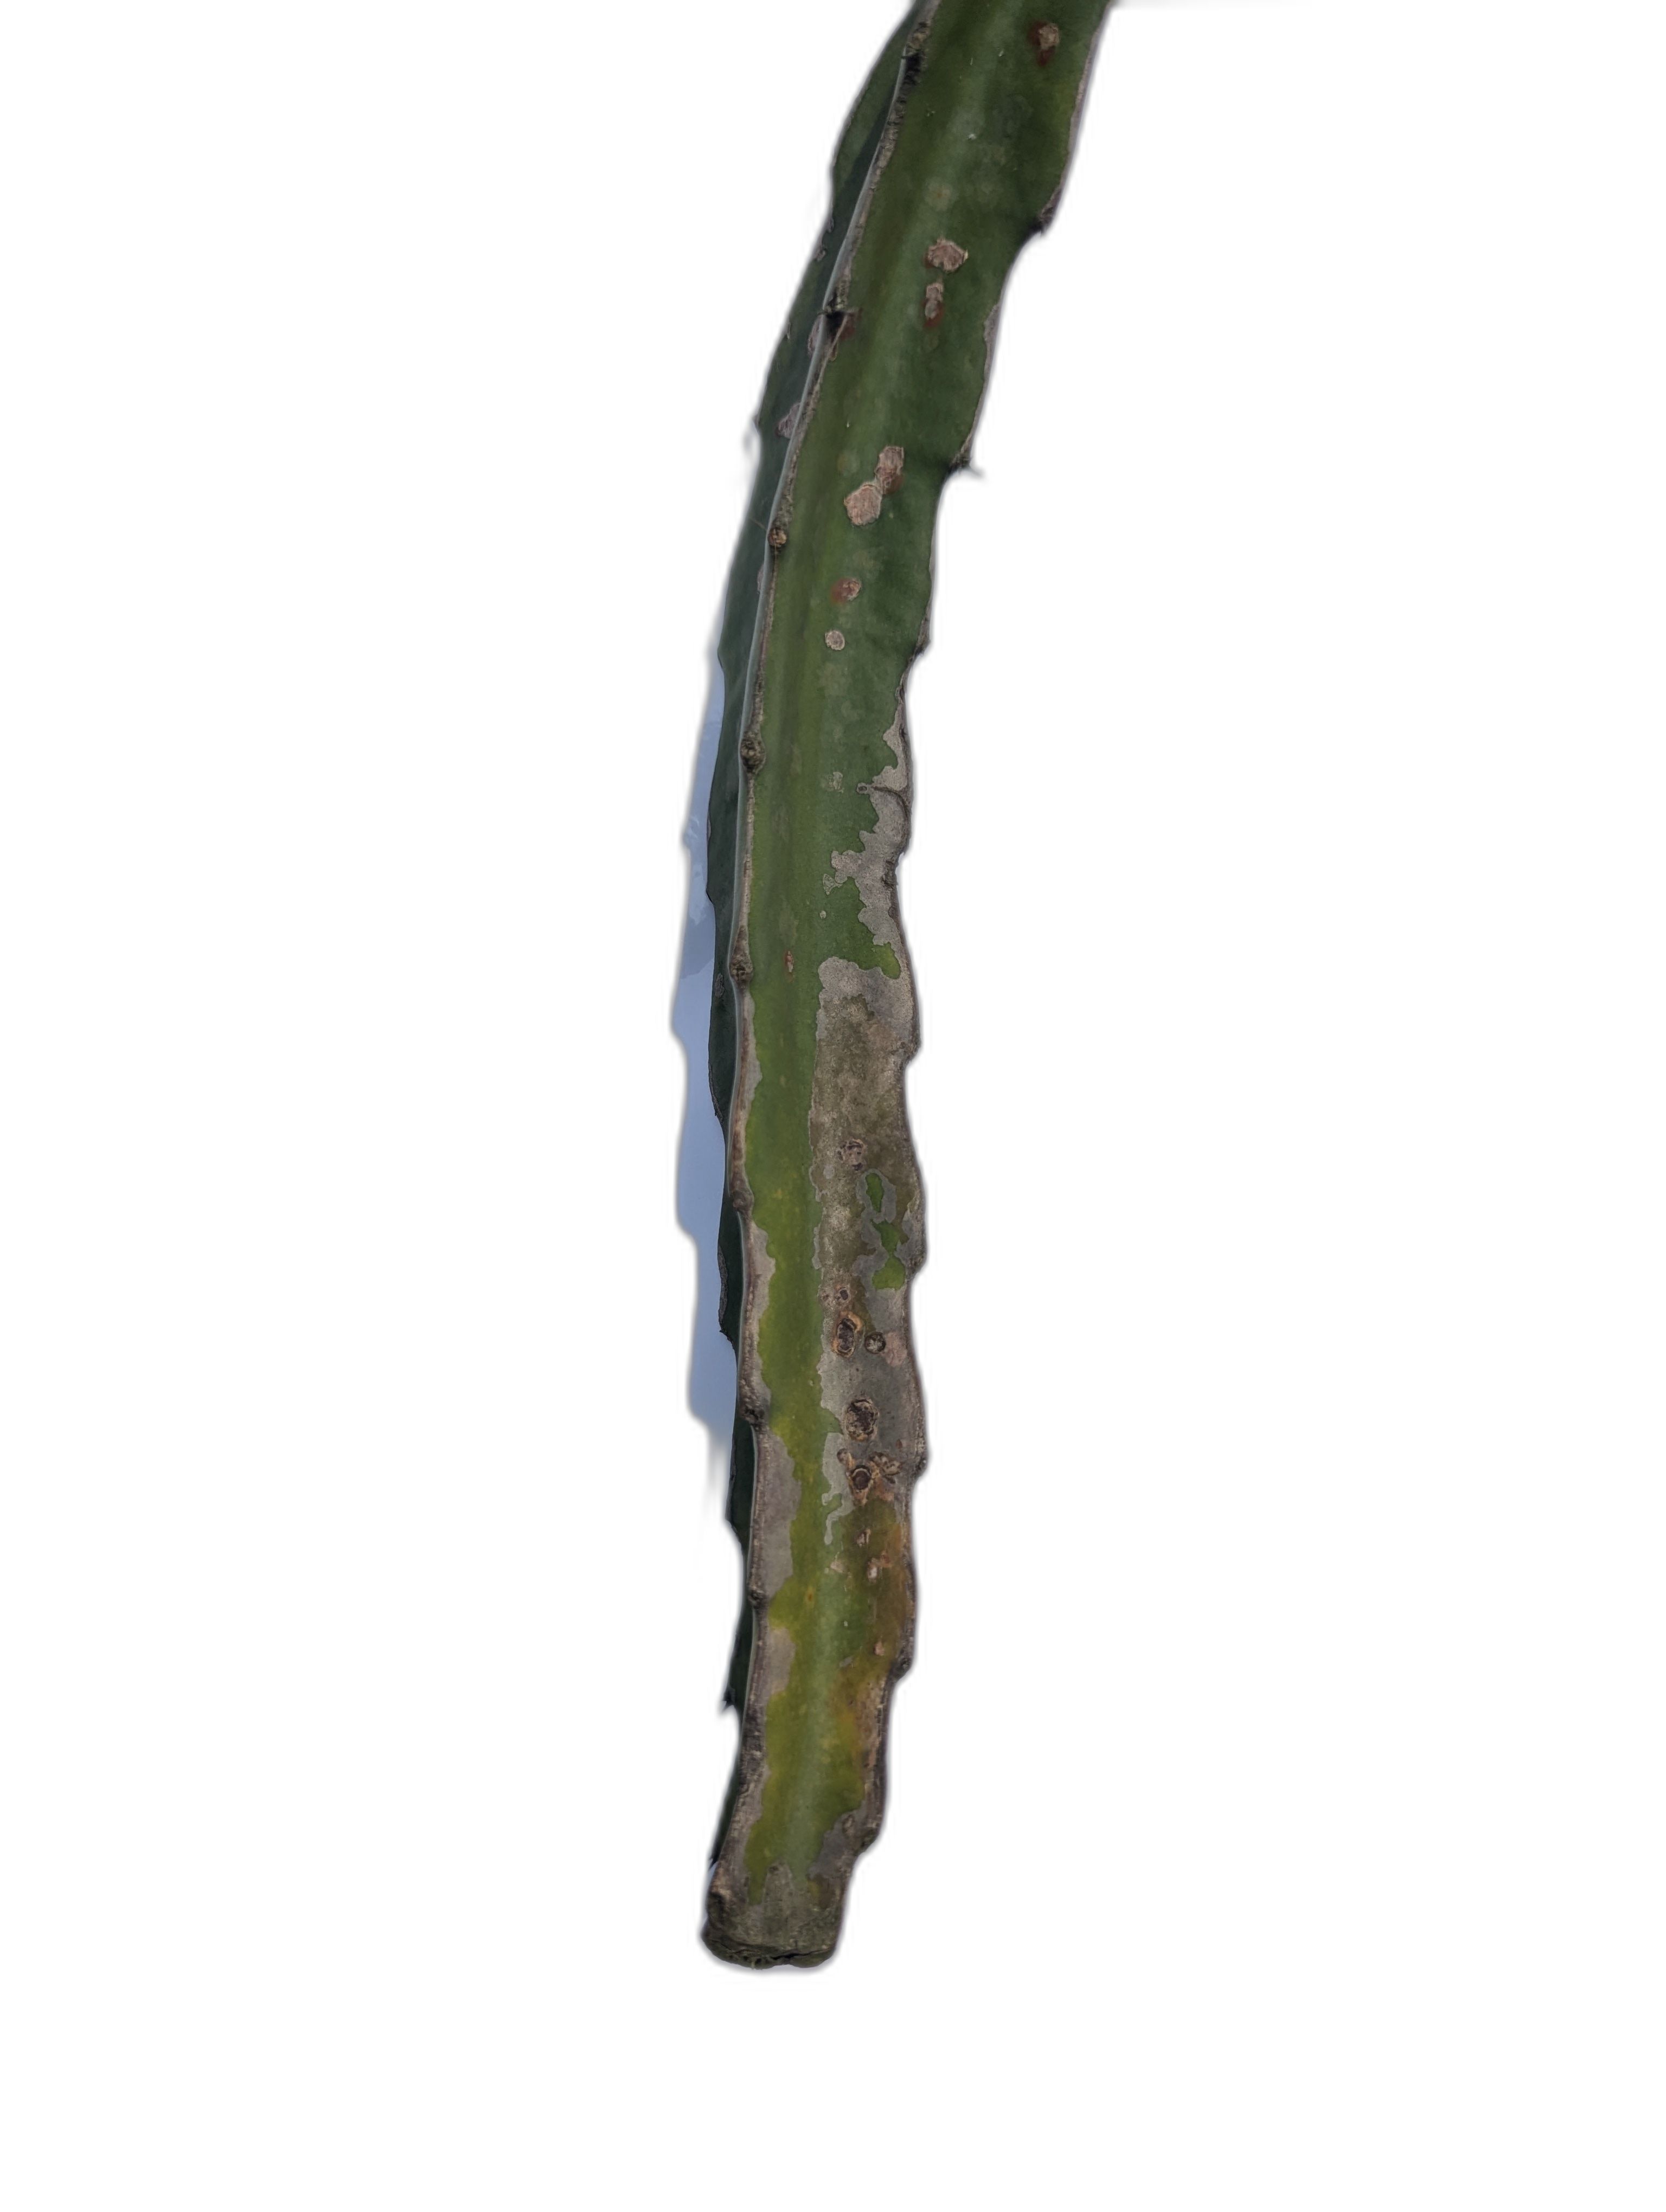
Label: Bad leaf